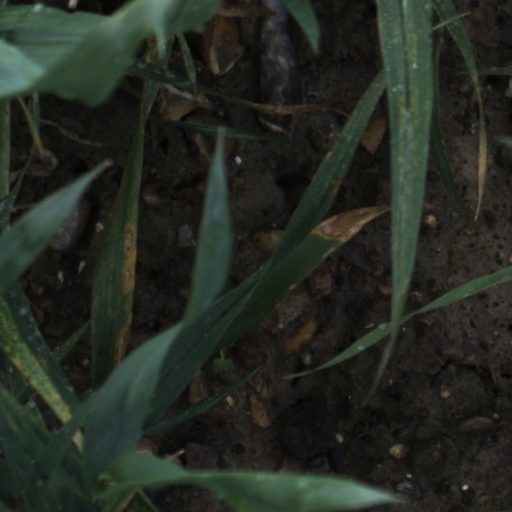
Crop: wheat